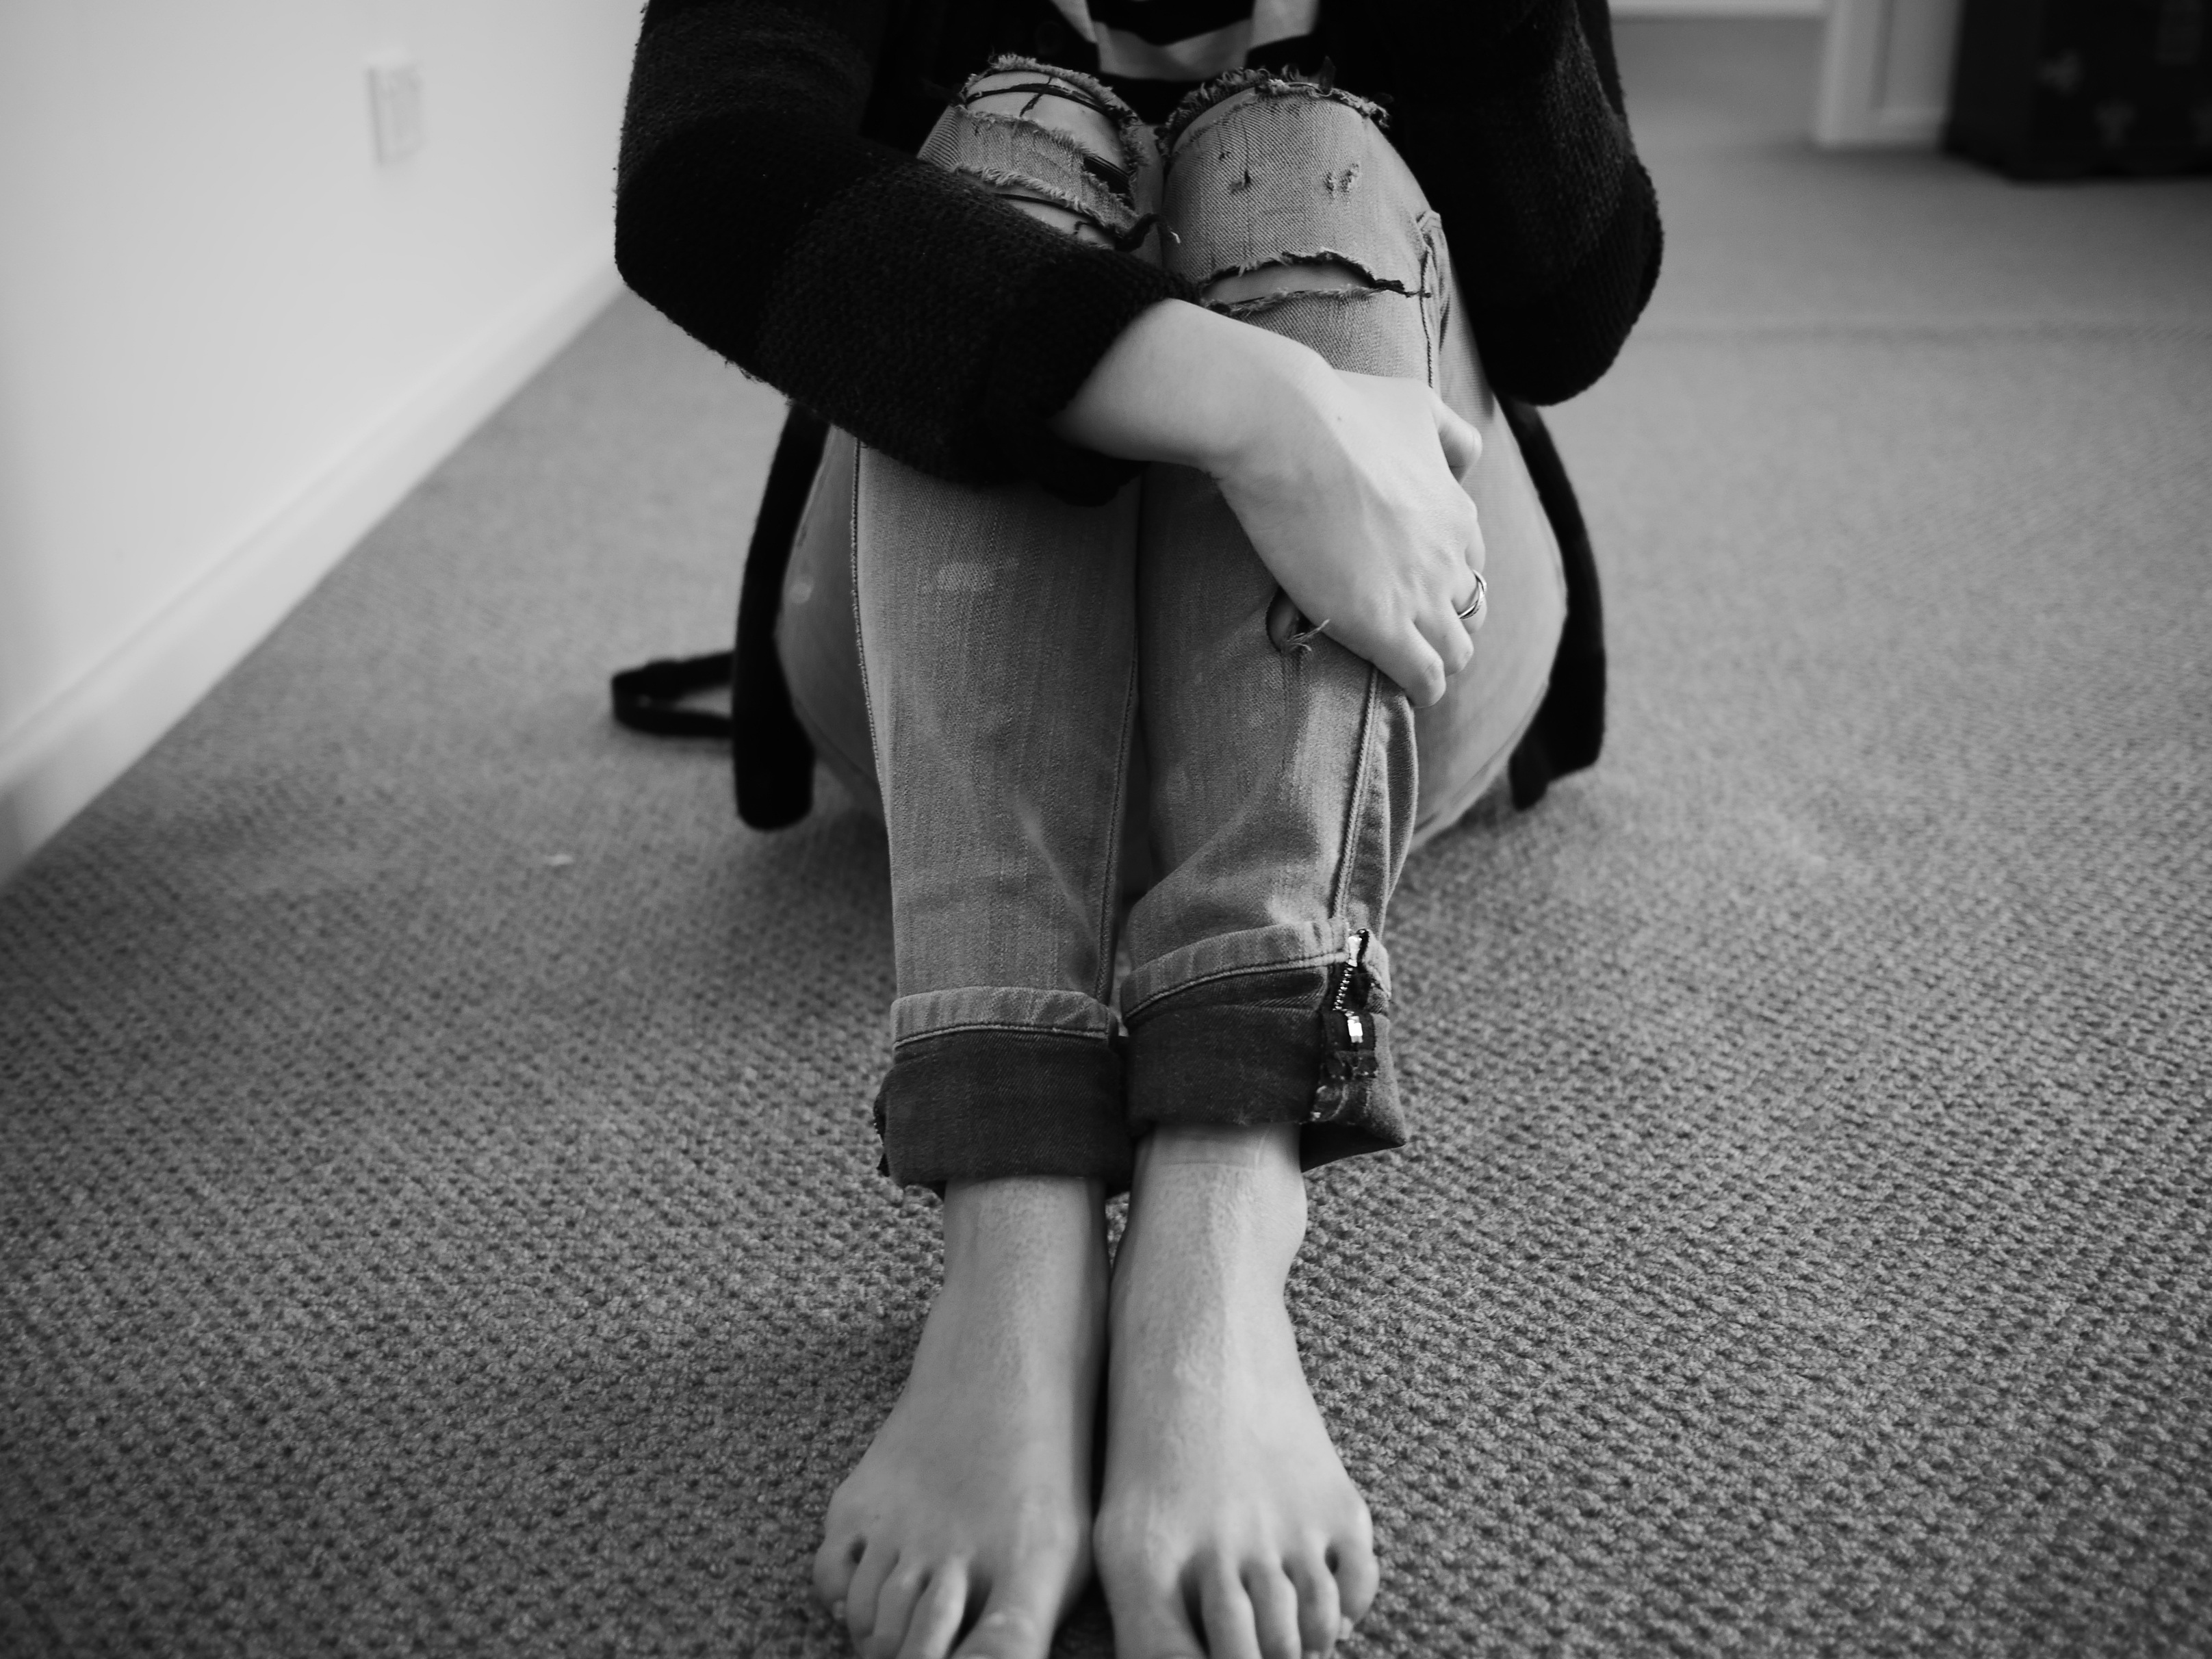
hand, man, person, black and white, woman, white, photography, alone, male, leg, sitting, fashion, black, monochrome, ripped jeans, human body, sad, footwear, photograph, vulnerable, interaction, monochrome photography, human positions